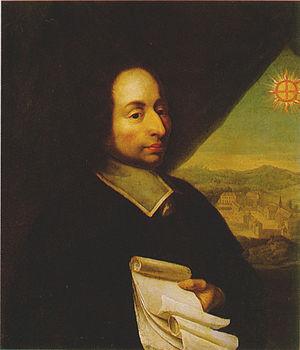
Cette page concerne l’année 1654 du calendrier grégorien.